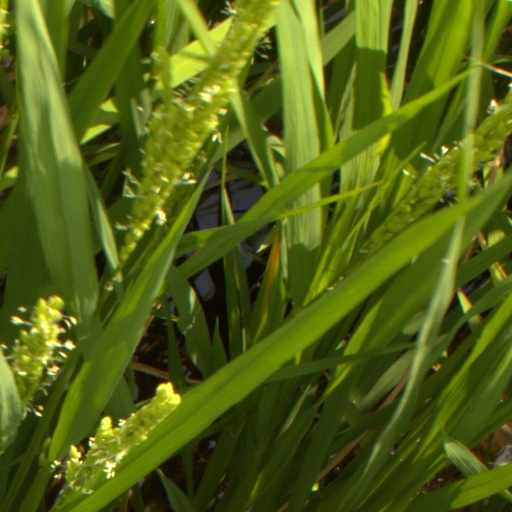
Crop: rice